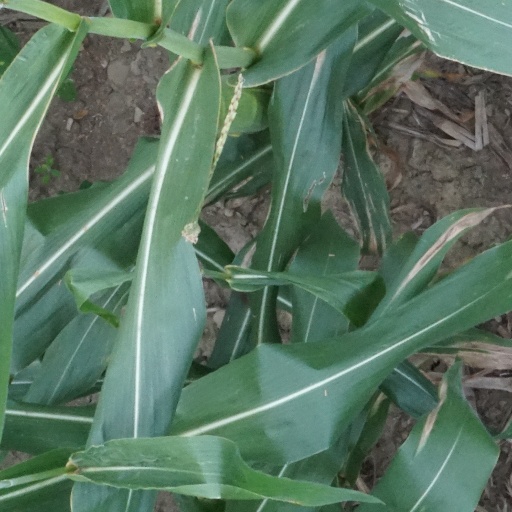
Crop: maize; corn